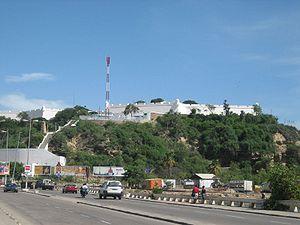
Cet article recense les sites inscrits au patrimoine mondial en Angola.